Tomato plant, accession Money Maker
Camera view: bottom (45 deg); turntable rotation: 150 degrees
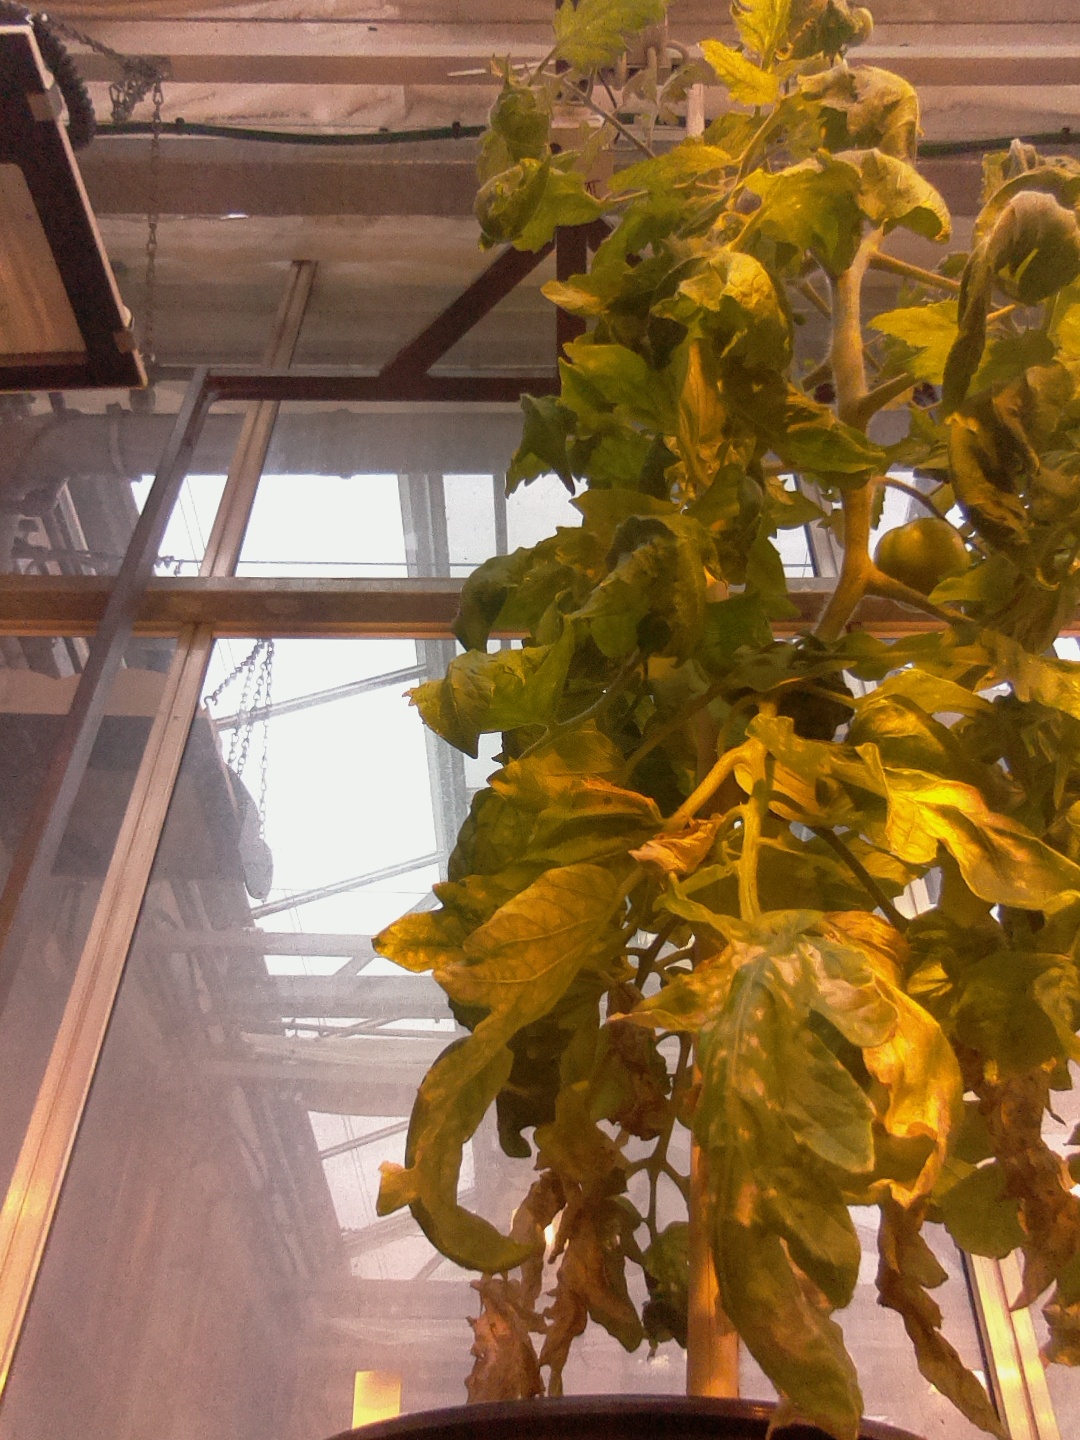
BBCH growth stage 79: 90% -100% of final fruit size